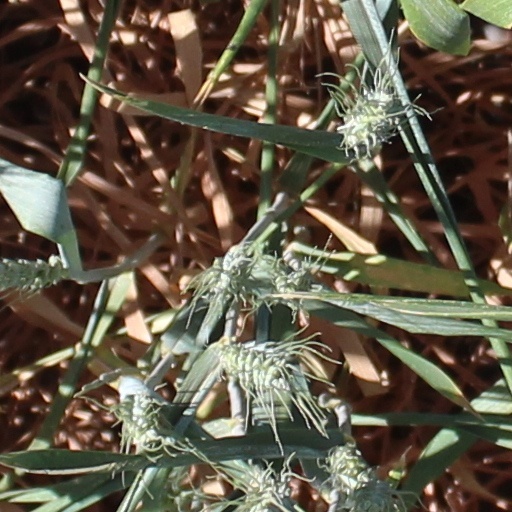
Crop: wheat